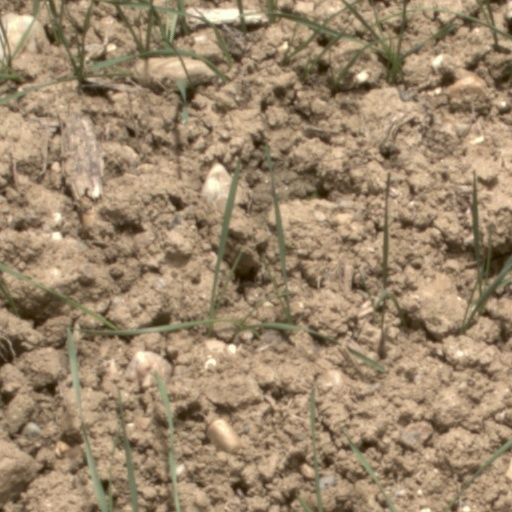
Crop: wheat